Sherwood Ranch Pueblo

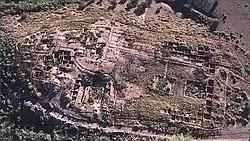
Aerial view of the pueblo ruin

Sherwood Ranch Pueblo is an historic pueblo located overlooking the Little Colorado River, near Springerville, Arizona. It has two areas of habitation, consisting of over 800 rooms and was inhabited from approximately 1000-1450 A.D.